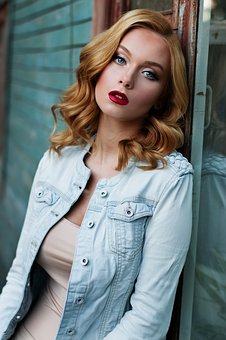
Gender: women